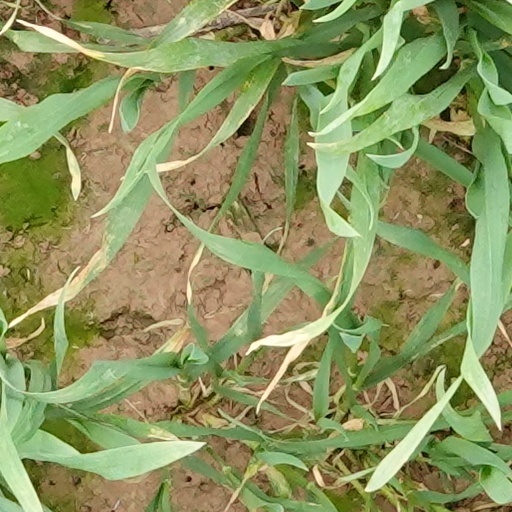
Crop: wheat